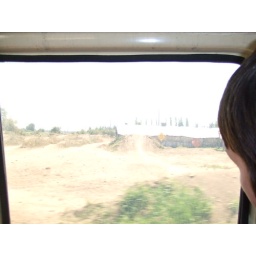
418 - dirt bike trap with a jump over a building